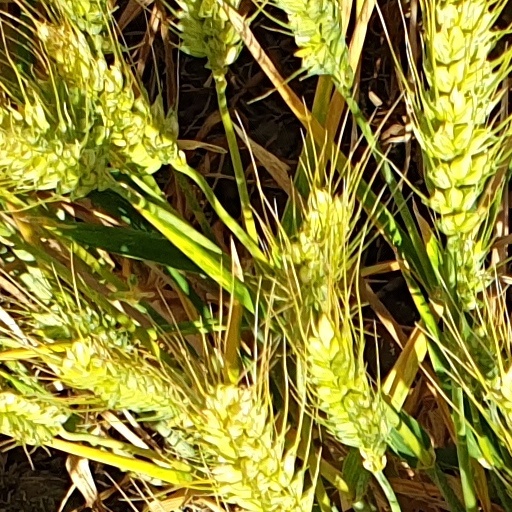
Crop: wheat